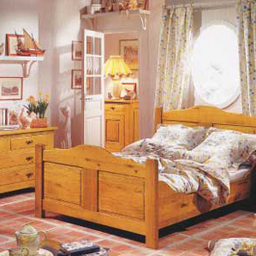
Room type: bedroom